Section 147 of the Constitution Act, 1867

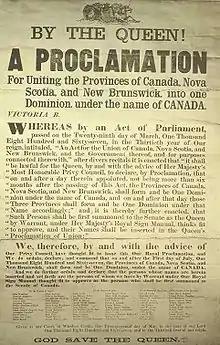
Royal Proclamation which brought the Act into force on July 1, 1867

Section 147 of the "Constitution Act, 1867" is a provision of the Constitution of Canada dealing with the representation of Prince Edward Island and Newfoundland in the Senate of Canada, in the event either of those two colonies joined Canada after 1867.